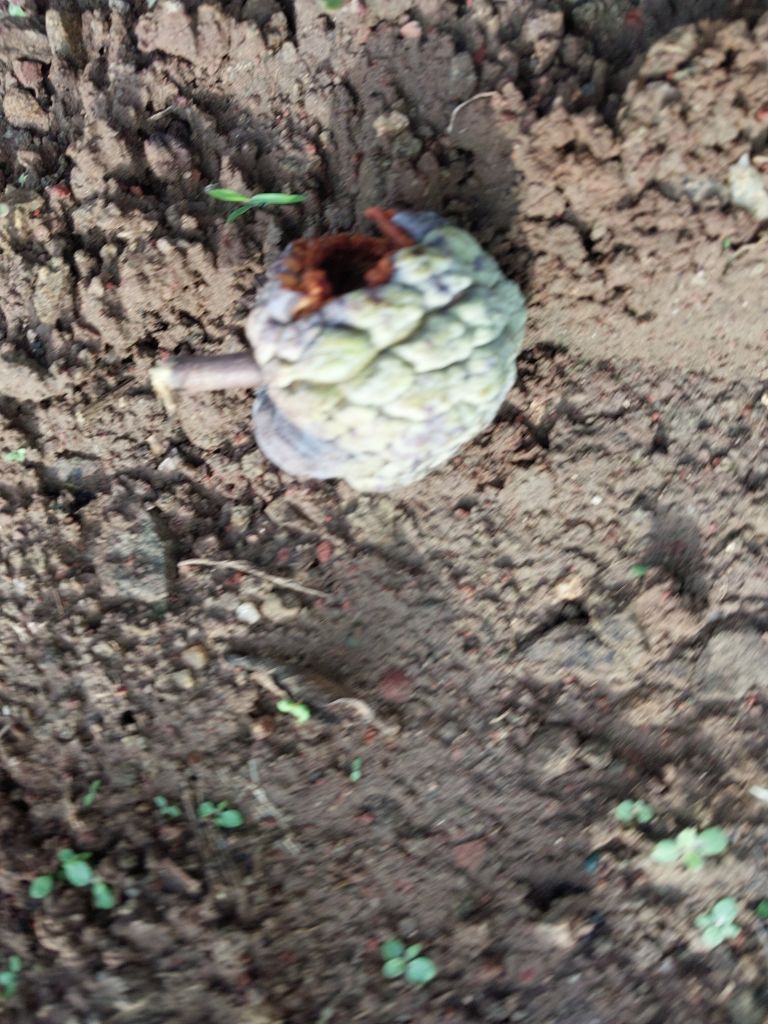
Disease label: Blank Canker